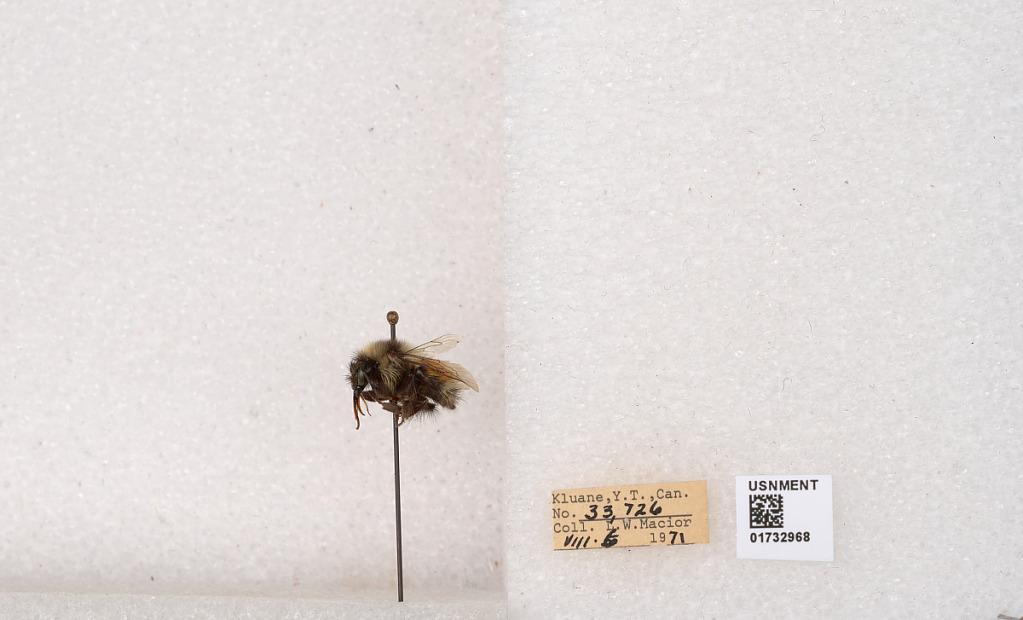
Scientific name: Bombus (Pyrobombus) sylvicola Kirby
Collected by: L. Macior
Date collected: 1971-8-6
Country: Canada
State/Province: Yukon Teritory
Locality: Kluane National Park and Reserve
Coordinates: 60.7493, -139.504